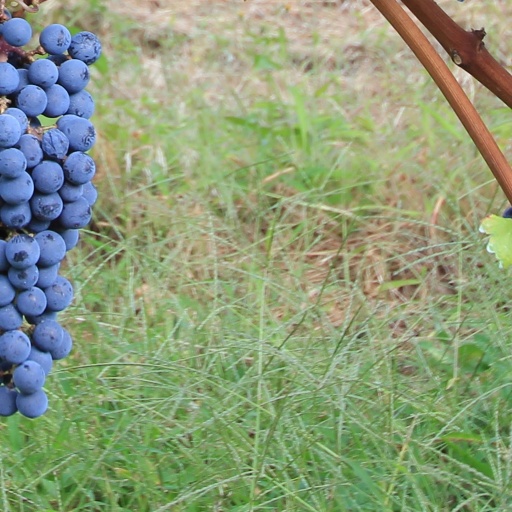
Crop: grape